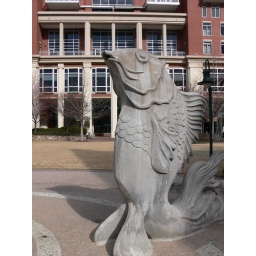
This fish is in a big circle and spits water in the summer (when we're not in a water shortage). Kids love it.